Hugo Margenat

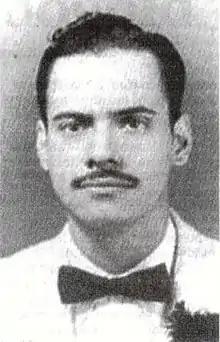
Noted poet and founder of the "Federación de Universitarios Pro Independencia" (FUPI)

Hugo Margenat (October 10, 1933 – April 7, 1957), was a Puerto Rican poet and Puerto Rican Independence advocate. His art was committed to serving a militant nationalistic agenda. He was the founder of the political youth pro-independence organizations "Acción Juventud Independentista" (Pro-independence Youth Action) and the "Federación de Universitarios Pro Independencia" (University Pro-Independence Federation of Puerto Rico).